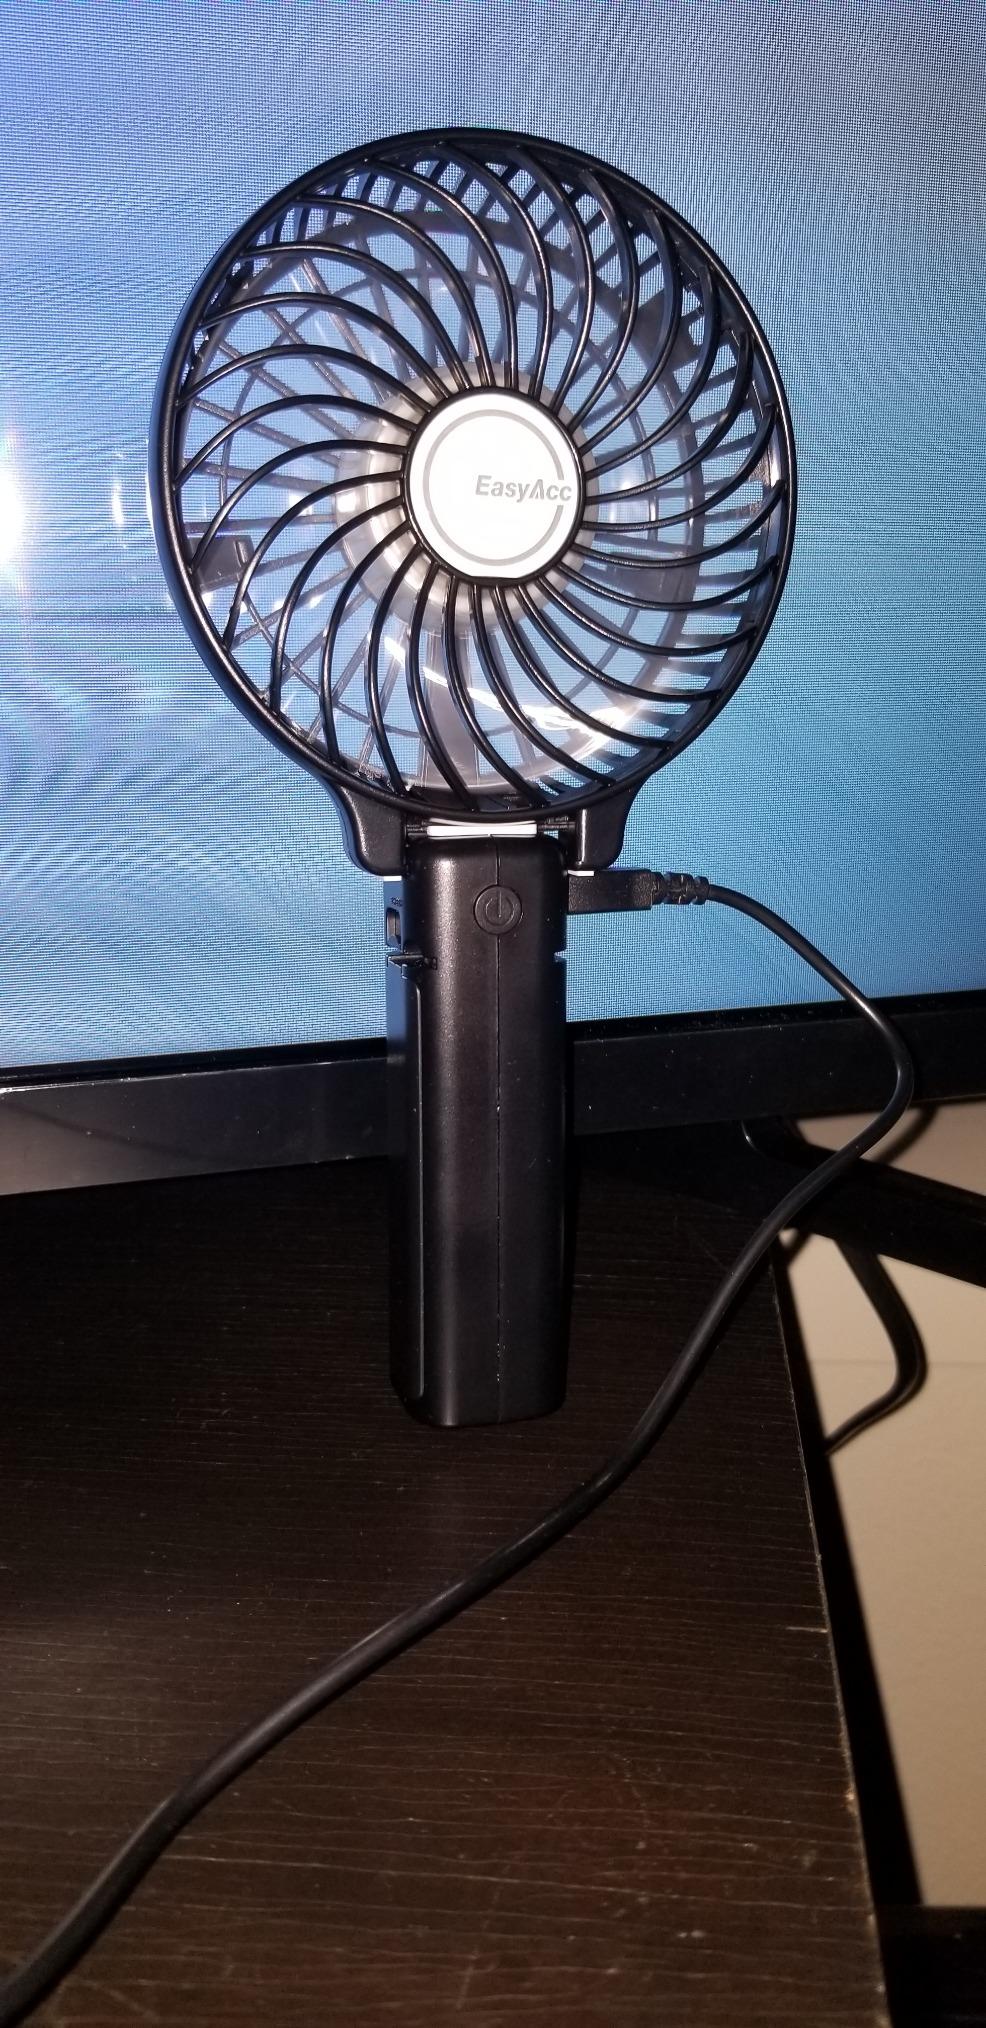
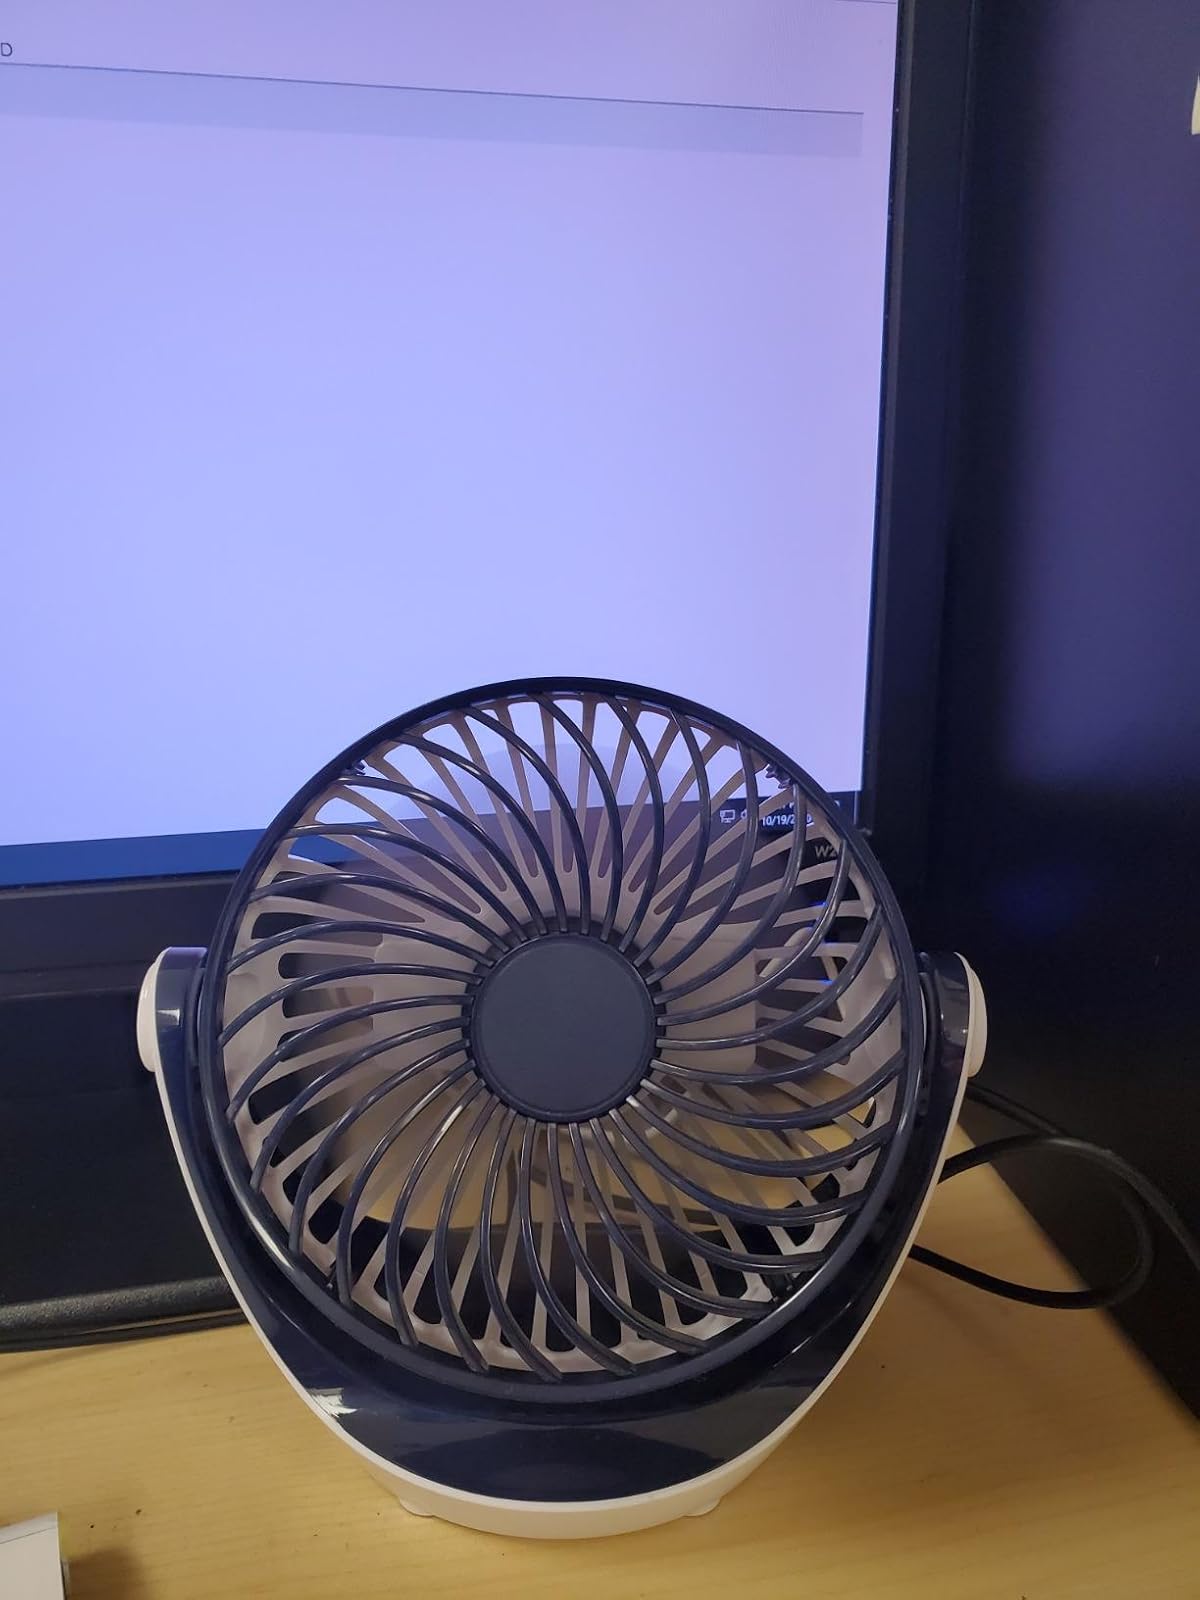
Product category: fan
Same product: no